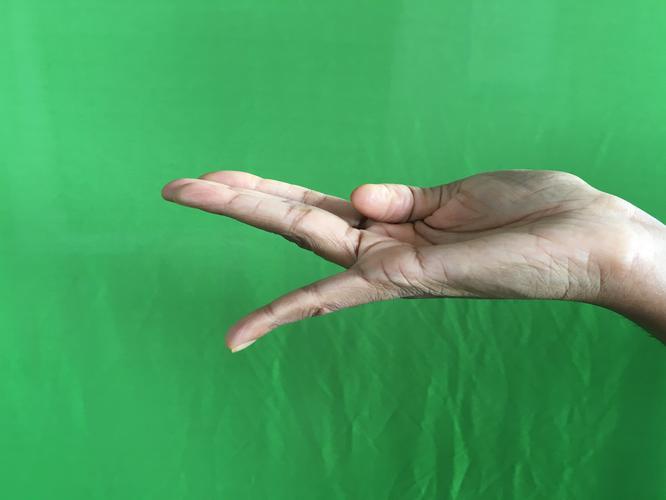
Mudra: Chaturam
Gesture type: single_hand